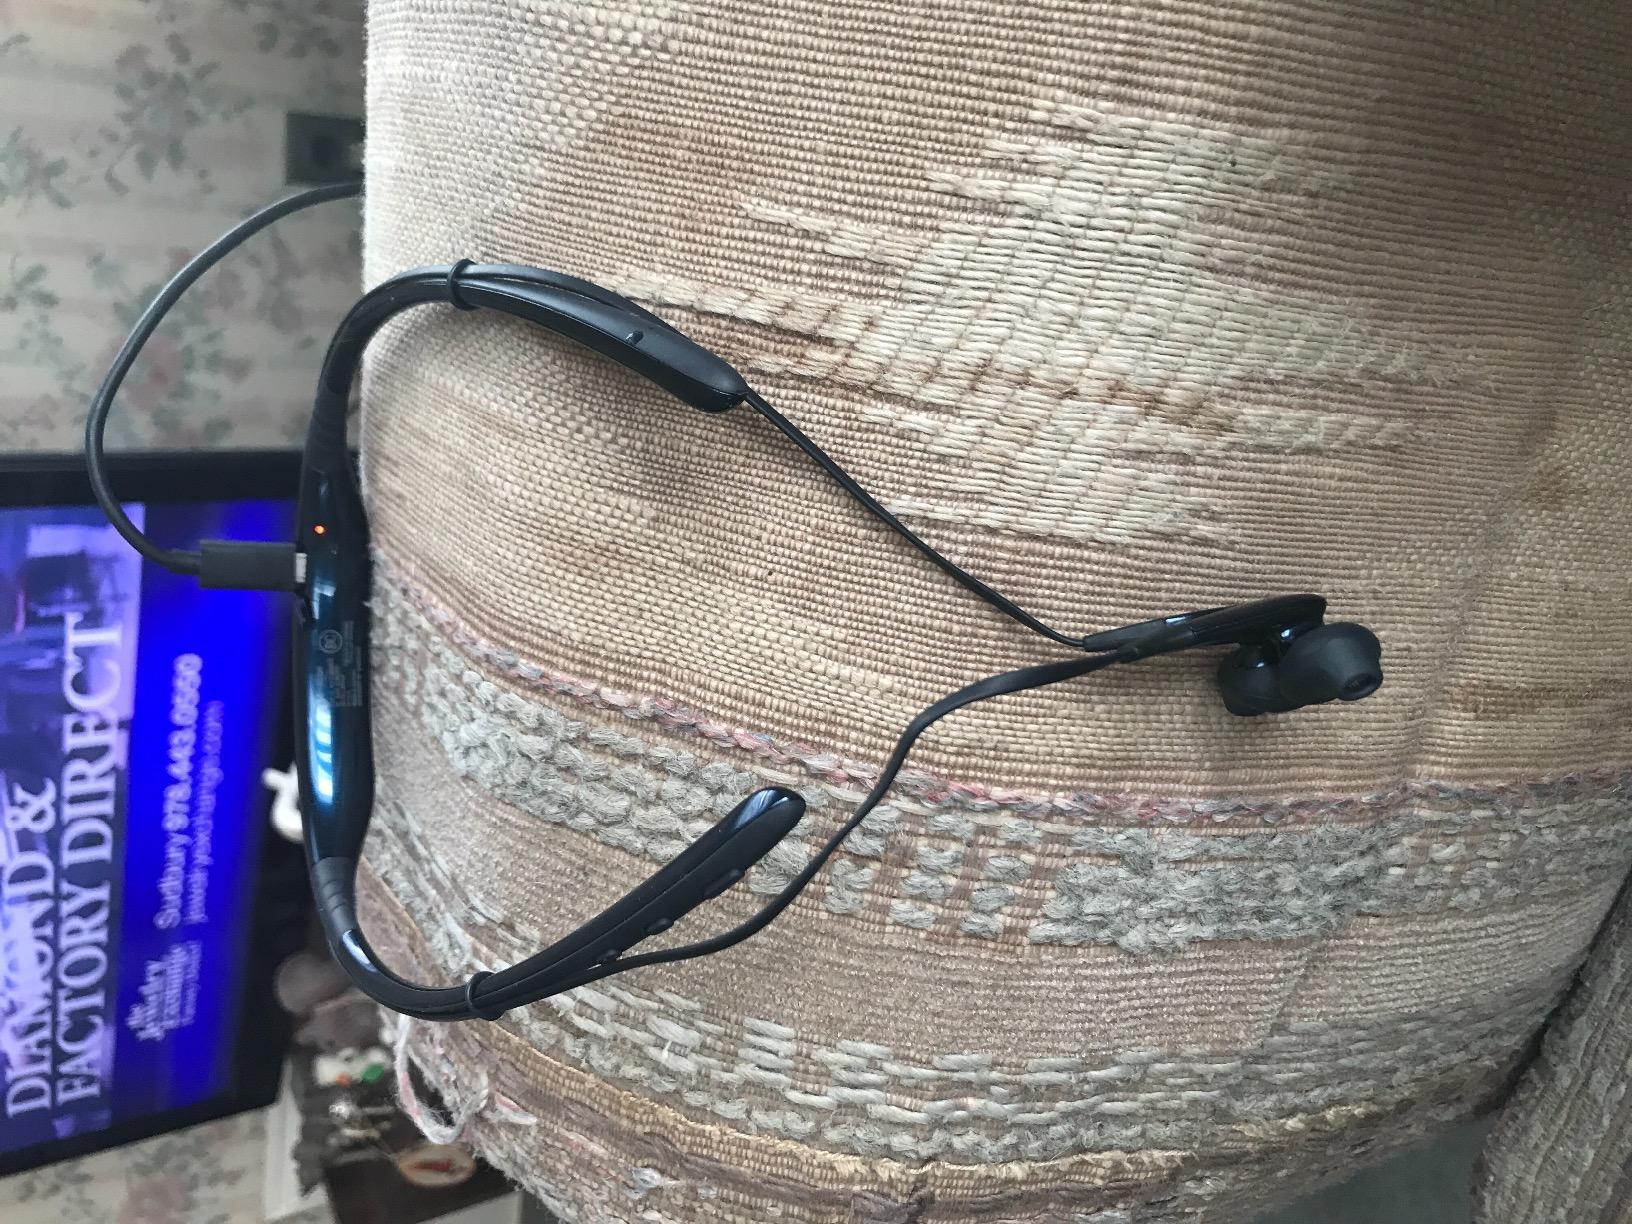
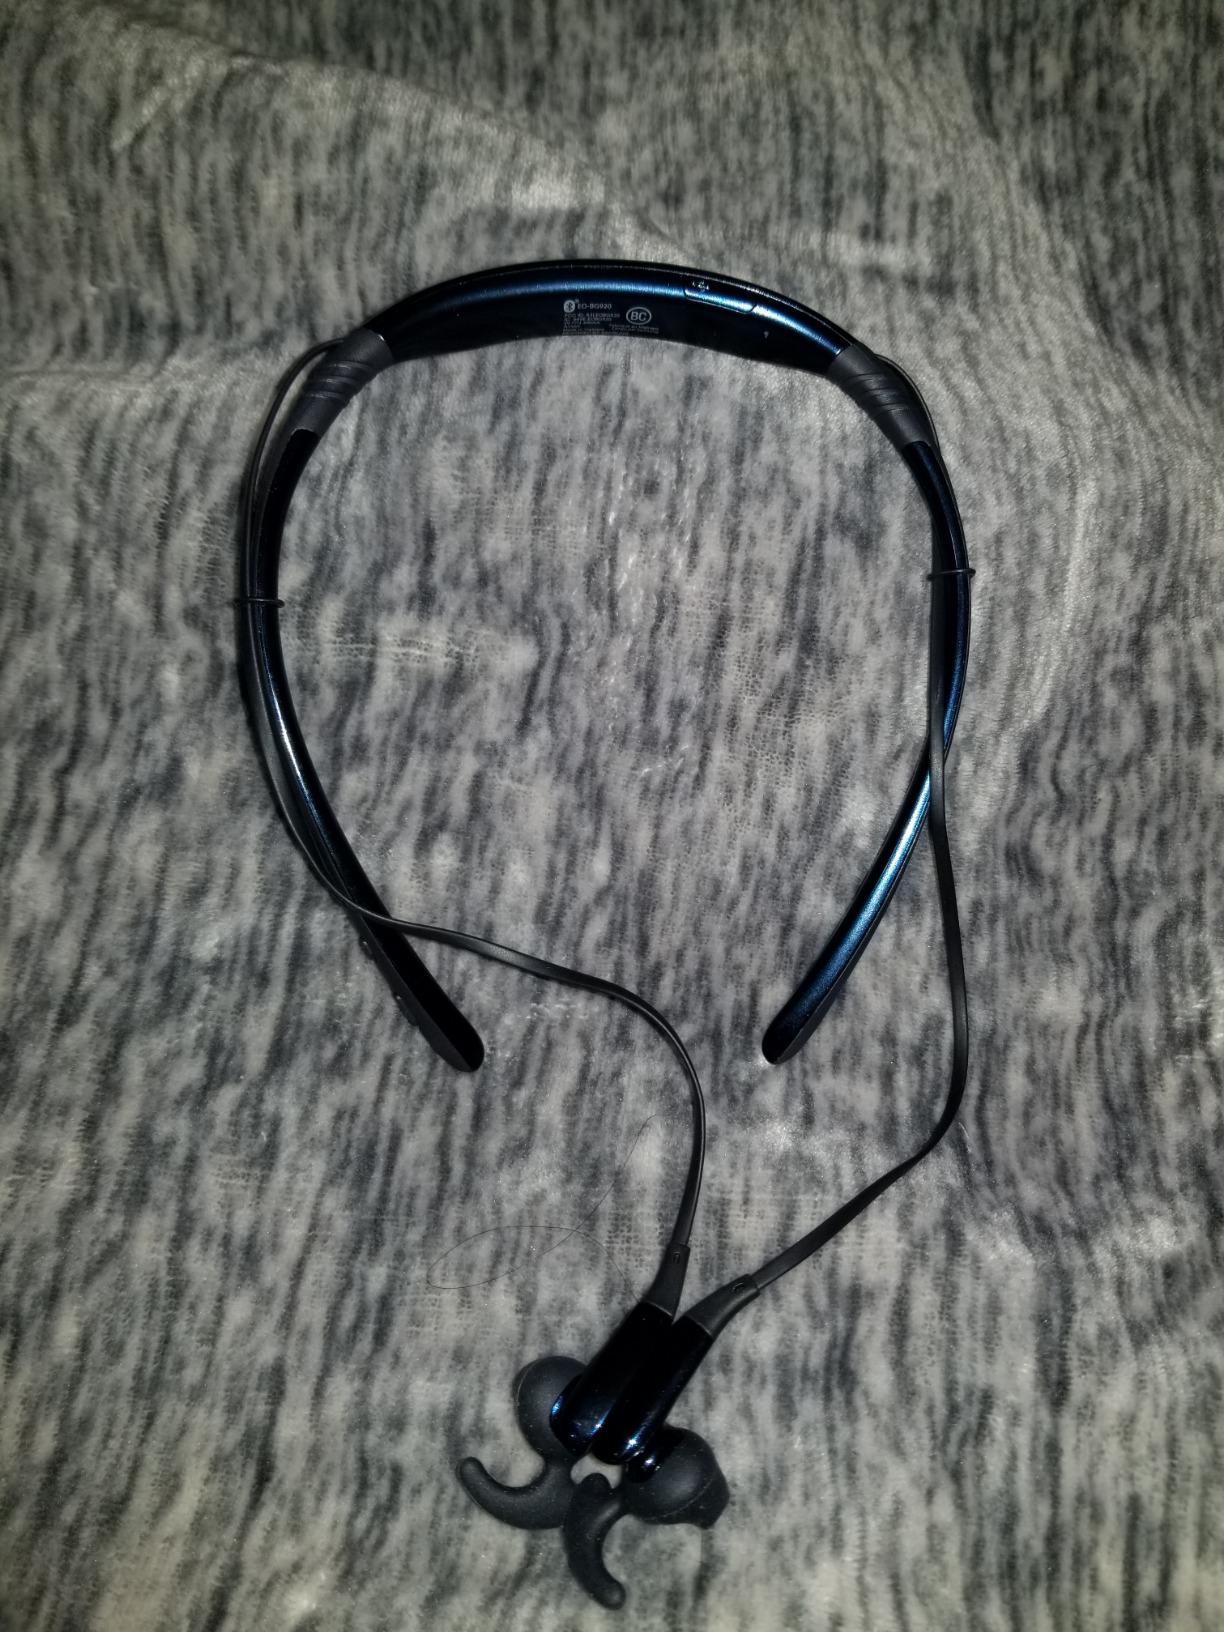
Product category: headphones
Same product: yes